Stupas in Sri Lanka

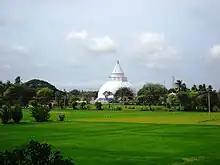
Tissamaharama Stupa across the paddy fields ("Gharbaya", "Hatharas Kotuwa", "Devatha Kotuwa", "Koth Kerella" and "Kotha" of the stupa are visible).

A stupa consists of three such berms at its base. The three berms rising from the base gradually reduce in size.